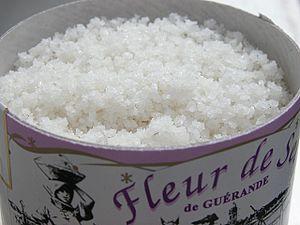
La cuisine française fait référence à divers styles gastronomiques dérivés de la tradition française. Elle a évolué au cours des siècles, suivant ainsi les changements sociaux et politiques du pays. Le Moyen Âge a vu le développement de somptueux banquets qui ont porté la gastronomie française à un niveau supérieur, avec une nourriture décorée et fortement assaisonnée par des chefs tel Guillaume Tirel. Au XVIIᵉ siècle, les habitudes ont changé, avec une utilisation moins systématique des épices et avec le développement de l'utilisation des herbes aromatiques et de techniques raffinées, initiées par François Pierre de La Varenne et par d'autres dignitaires de Napoléon Bonaparte, comme Marie-Antoine Carême.